La Baroche

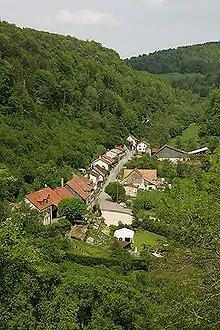
Pleujouse village

La Baroche has an area of . Of this area, or 49.1% is used for agricultural purposes, while or 45.6% is forested. Of the rest of the land, or 5.0% is settled (buildings or roads), or 0.3% is either rivers or lakes and or 0.2% is unproductive land.